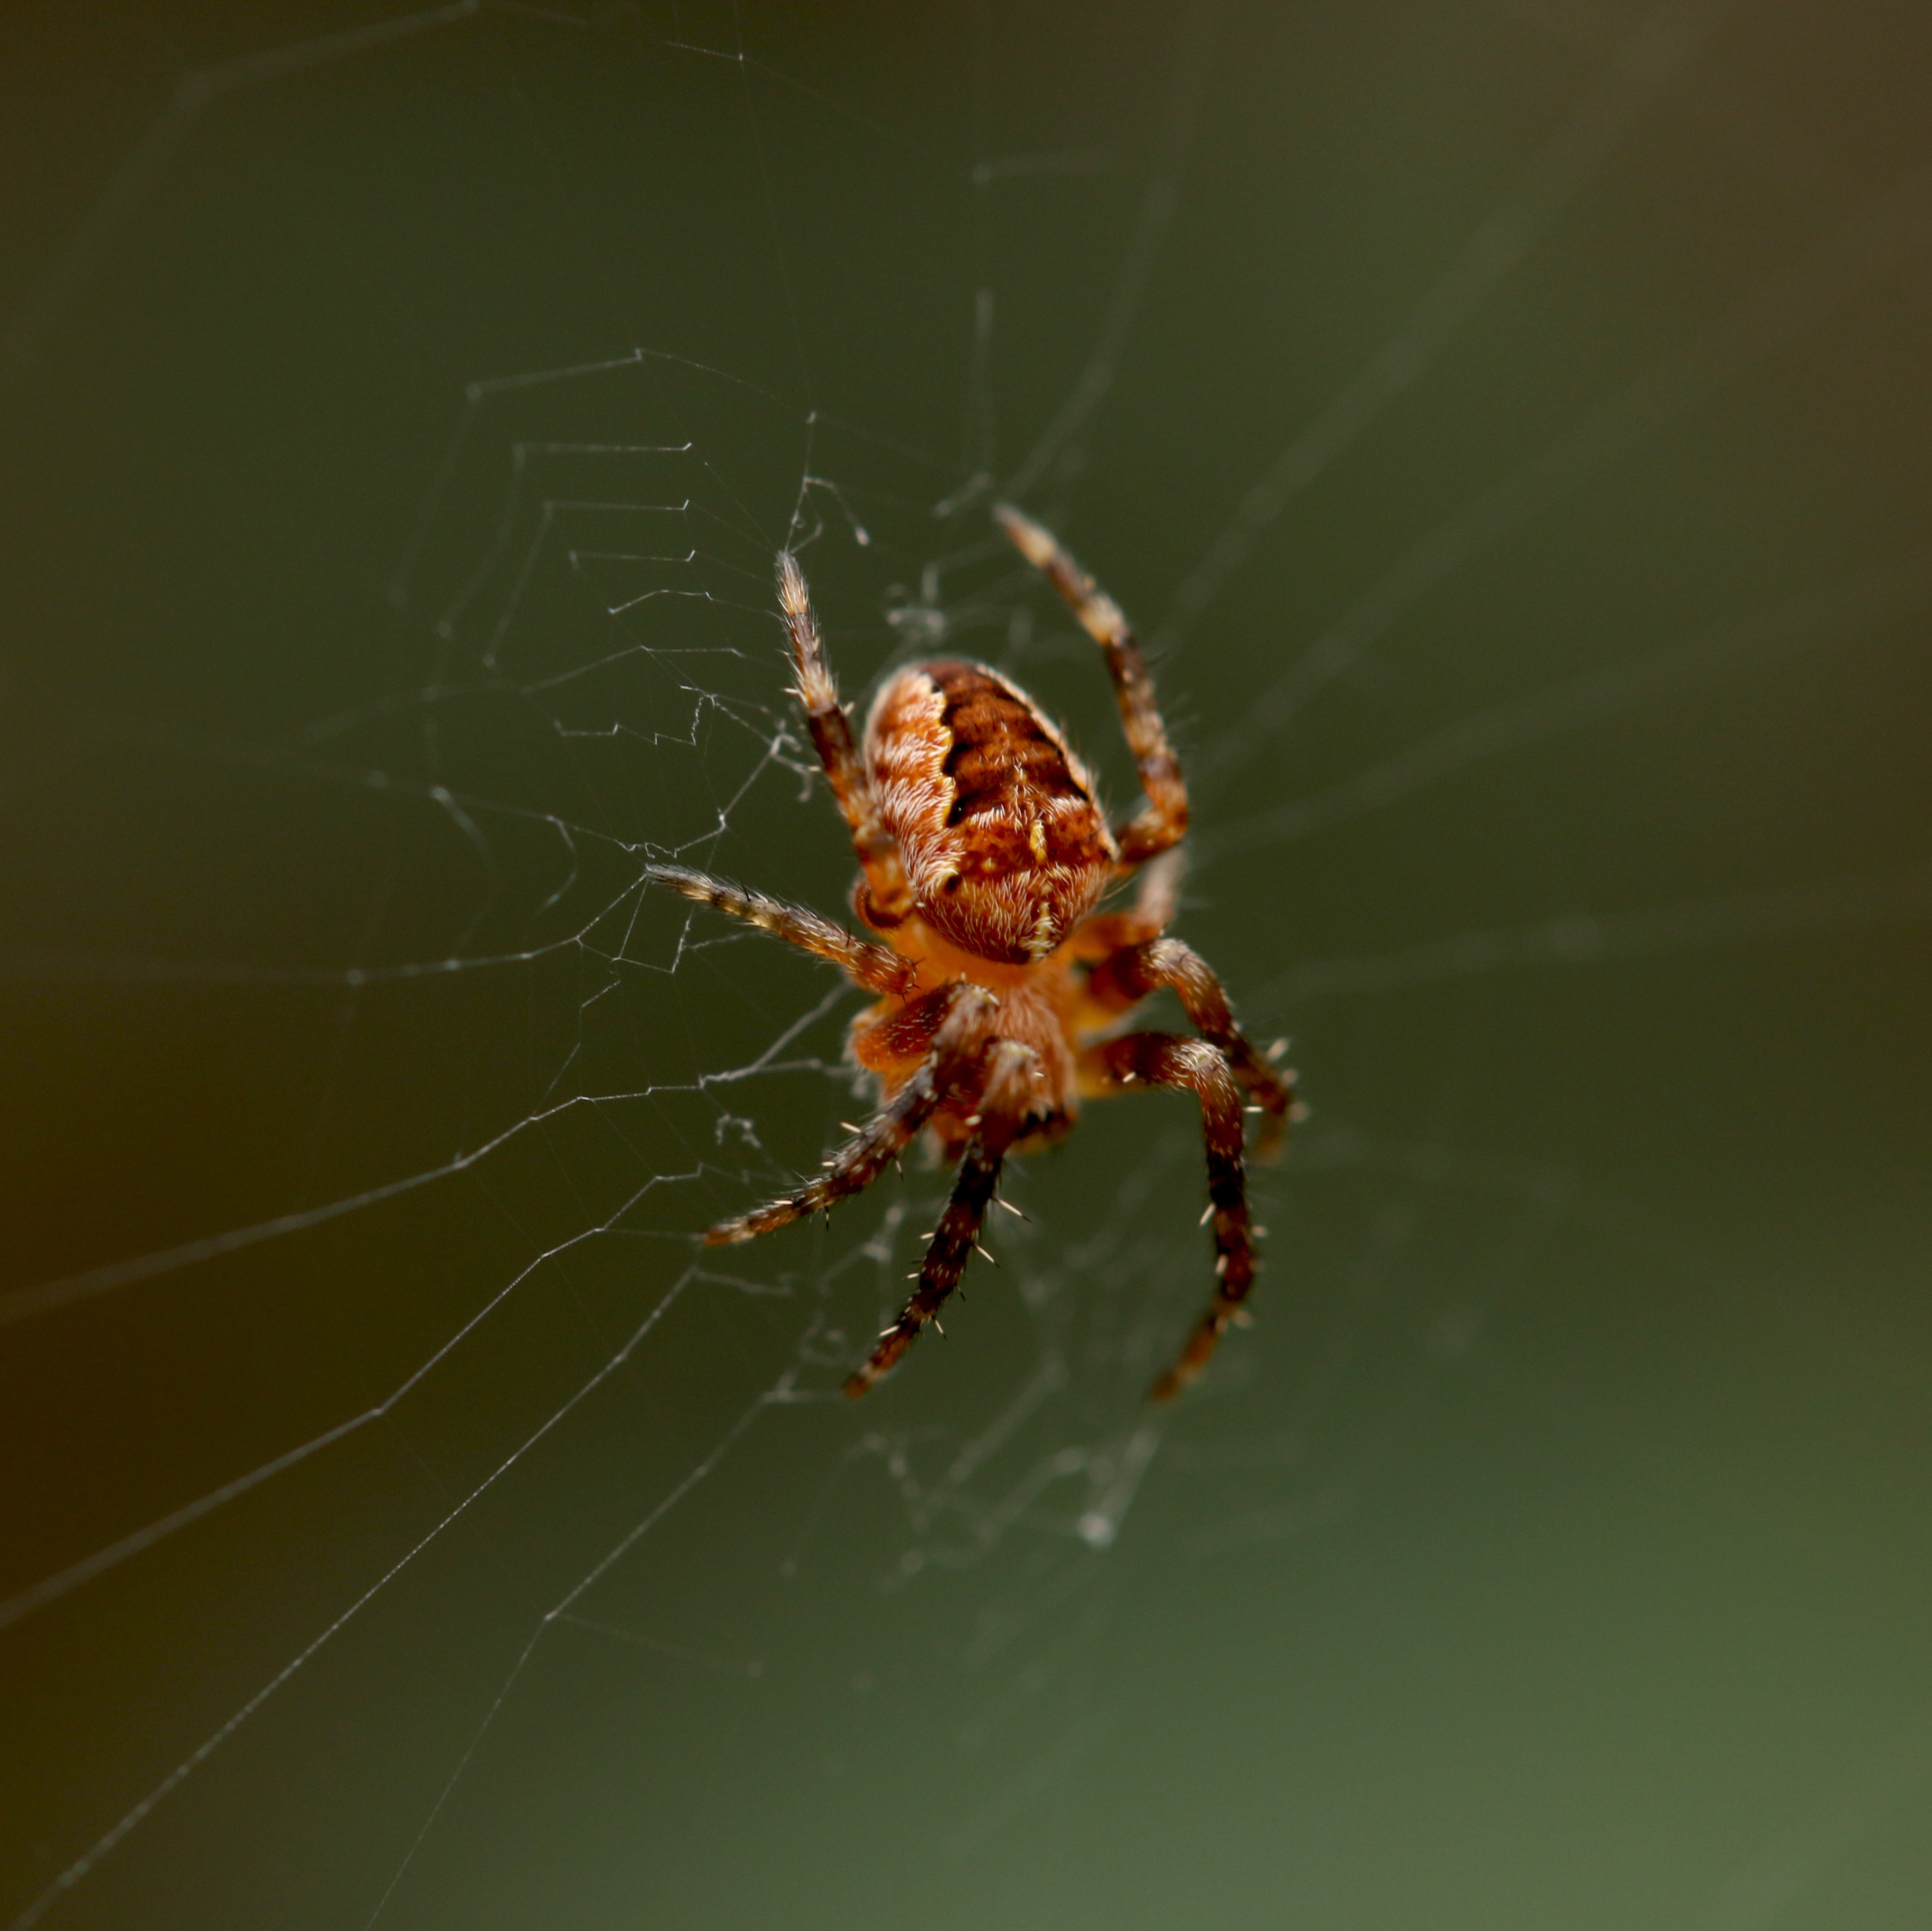
fauna, invertebrate, close up, spider, arachnid, argiope, macro photography, arthropod, european garden spider, araneus, orb weaver spider, yellow garden spider